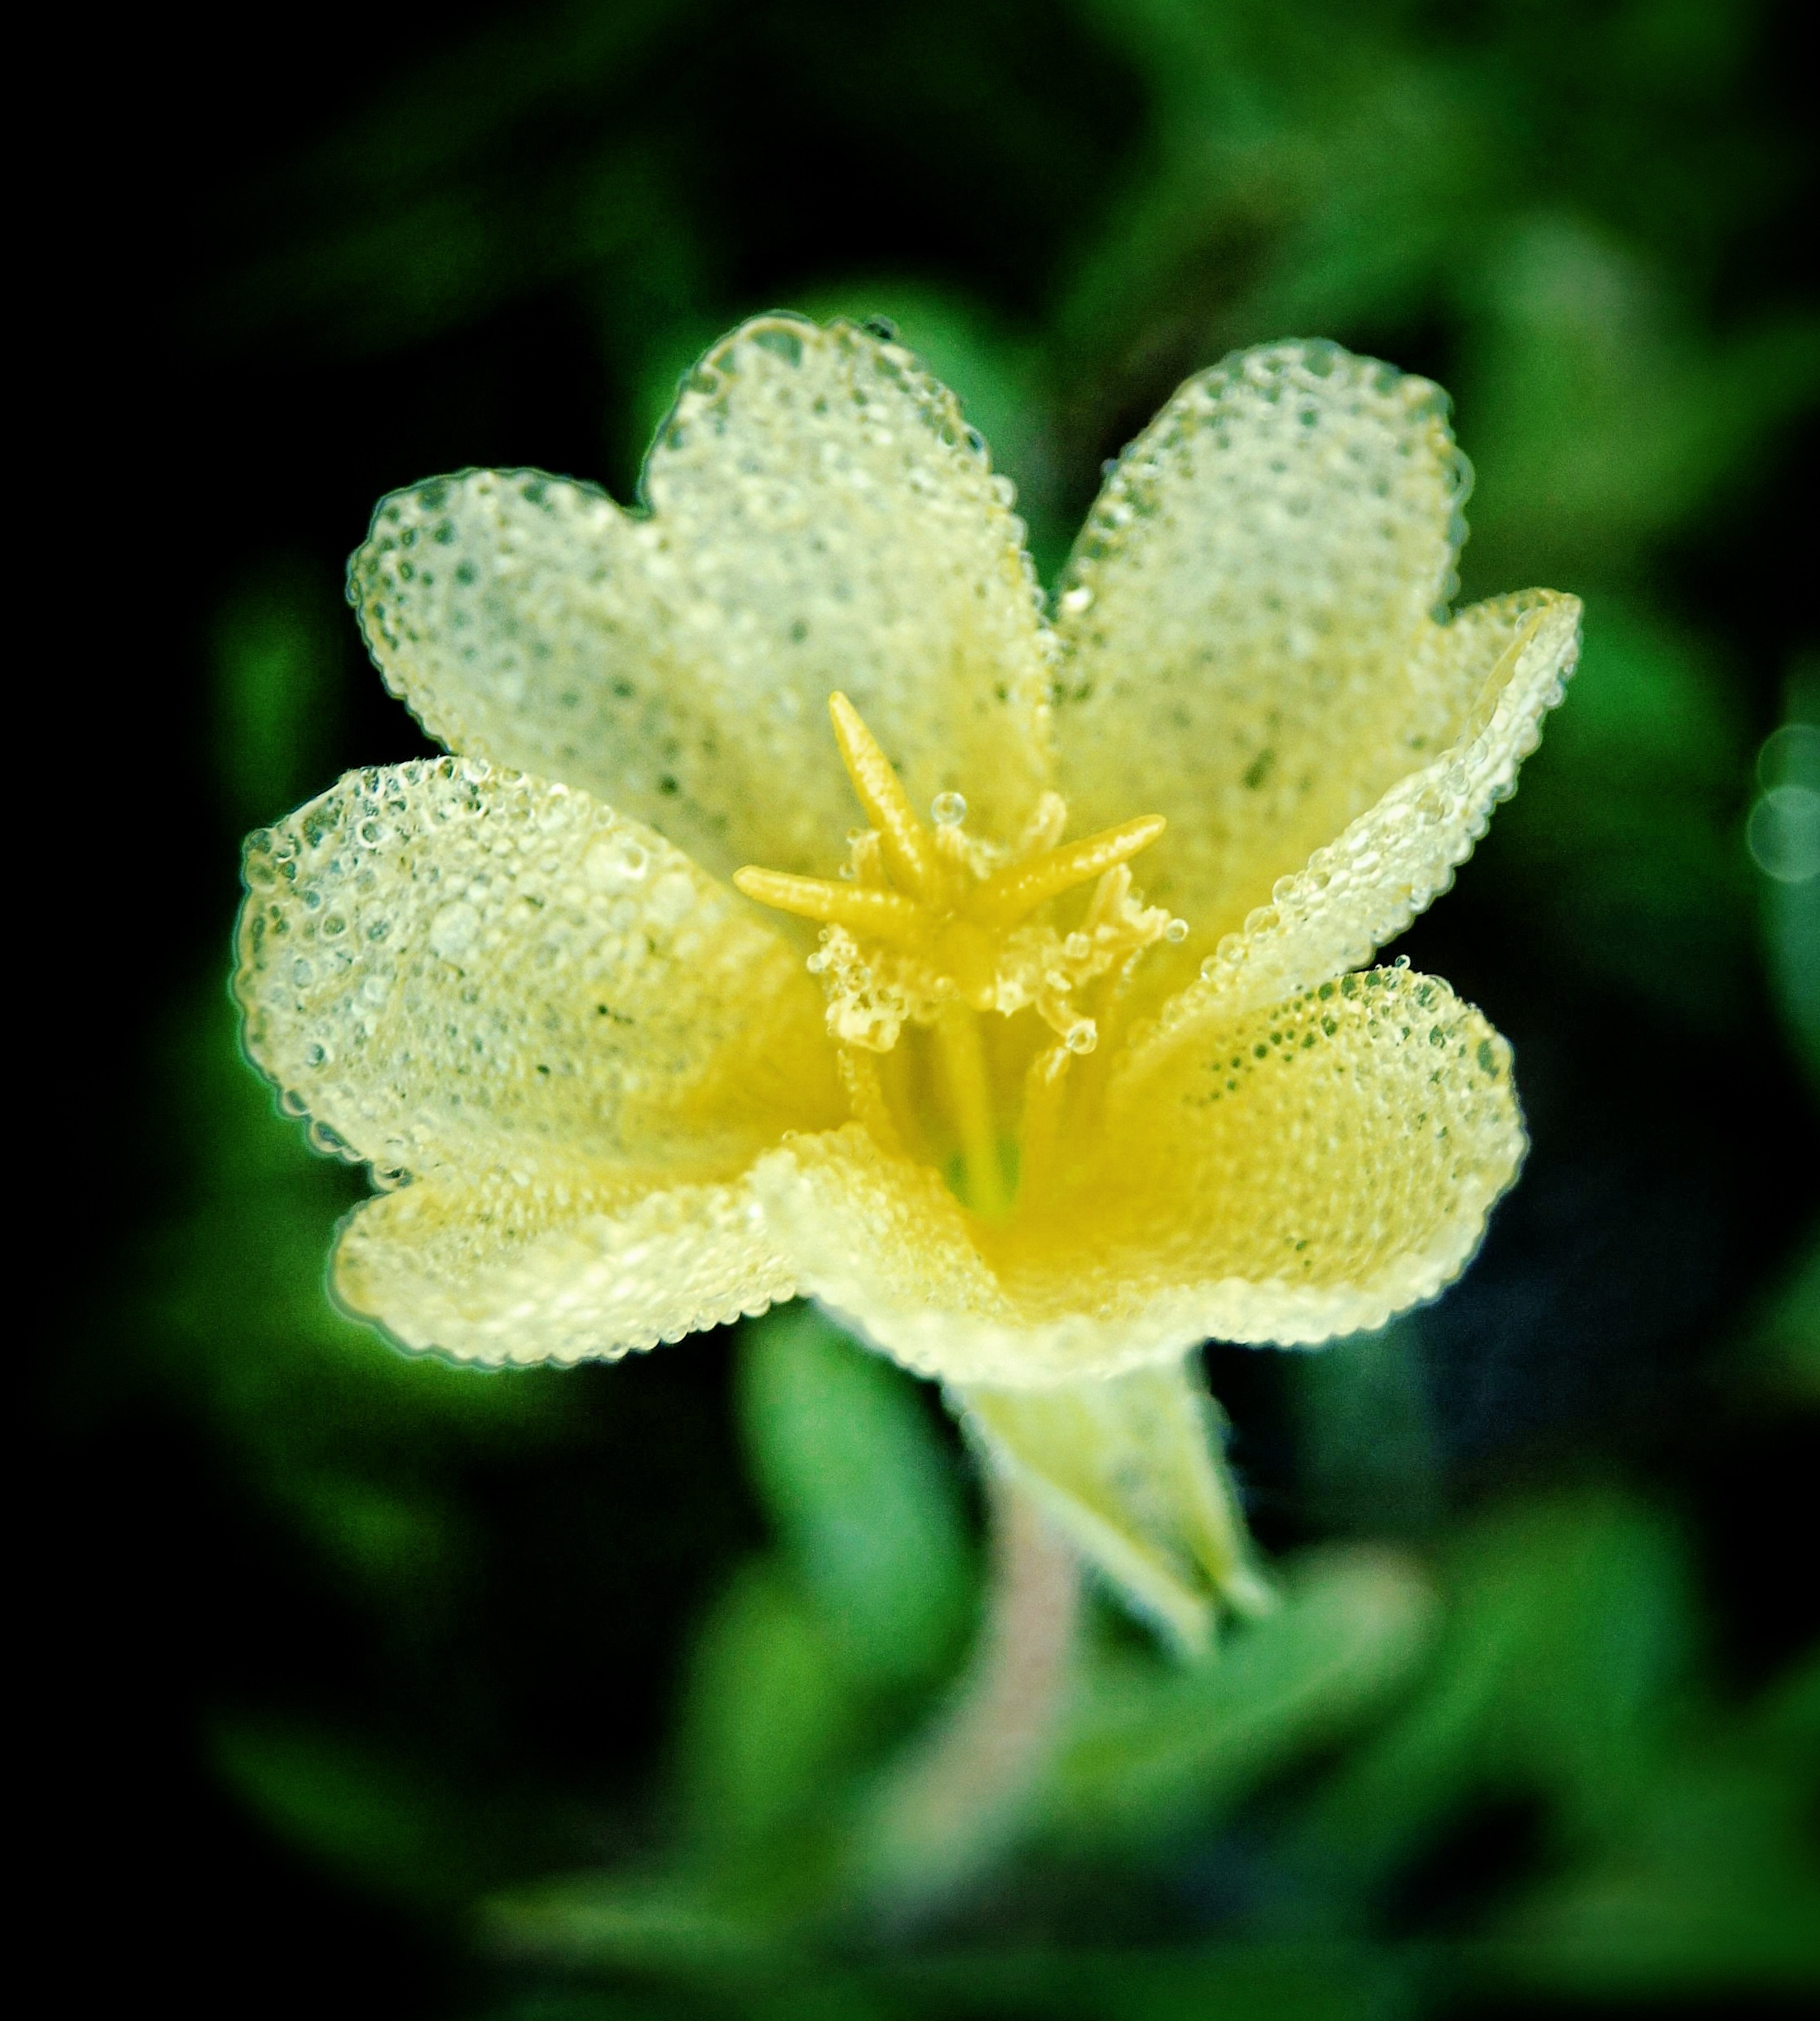
nature, blossom, droplet, plant, white, photography, texture, flower, petal, wet, green, yellow, flora, bubble, wildflower, close up, transparent, shrub, macro photography, flowering plant, plant stem, land plant